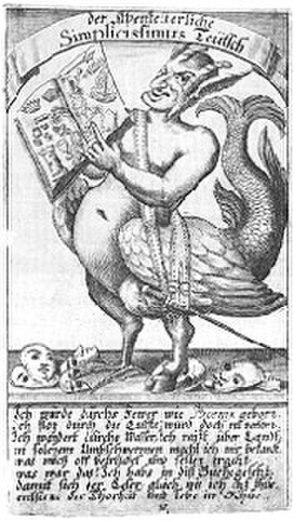
Mémoires de Barry Lyndon est à la fois une autobiographie fictive et un roman picaresque, historique, satirique et d'aventures de l'écrivain britannique William Makepeace Thackeray. Cette œuvre s'inspire en grande partie de la vie d'un personnage réel, l'aventurier irlandais Andrew Robinson Stoney. Elle est publiée en onze épisodes successifs par le Fraser's Magazine de janvier à décembre 1844, puis rééditée à New York en 1852 par D. Appleton & Co. et à Londres par Bradbury & Evans en 1856, cette fois sous le titre The Memoirs of Barry Lyndon, Esq., By Himself, qu'a choisi l'éditeur et que Thackeray n'apprécie pas particulièrement.
Le roman picaresque est un genre littéraire né en Espagne au XVIᵉ siècle et qui a connu sa plus florissante époque dans ce pays.